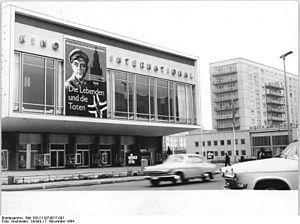
Les Vivants et les Morts est un film soviétique d'Aleksandr Stolper sorti en 1964, adapté d'après le roman éponyme de Constantin Simonov.